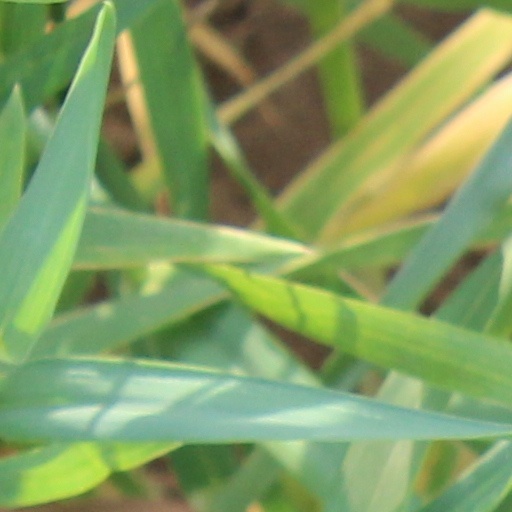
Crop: wheat